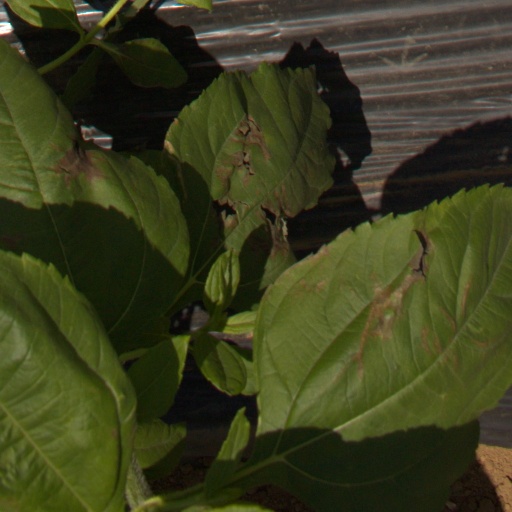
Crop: Jerusalem artichoke